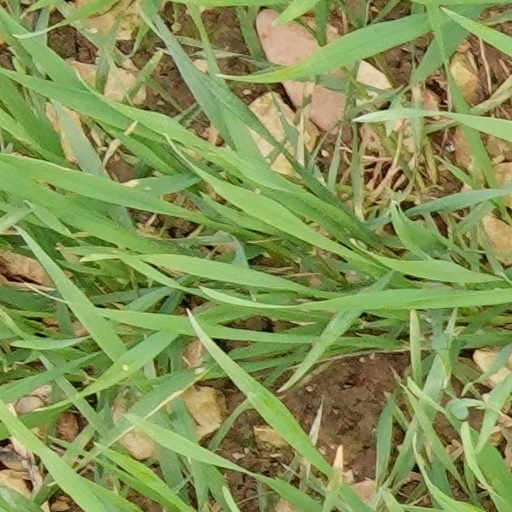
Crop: wheat